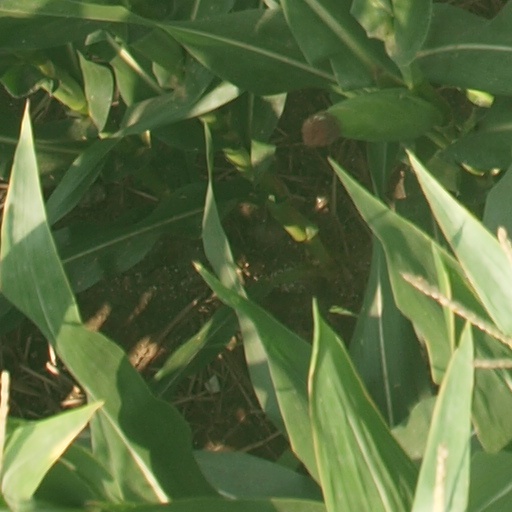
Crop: maize; corn